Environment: real
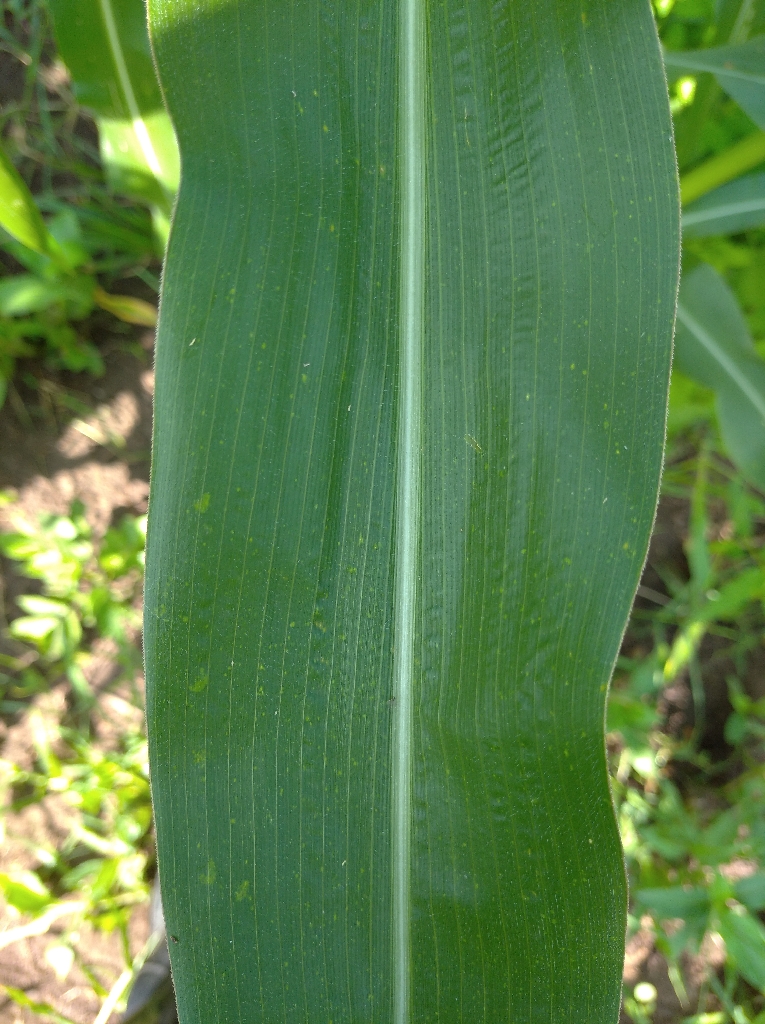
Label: healthy